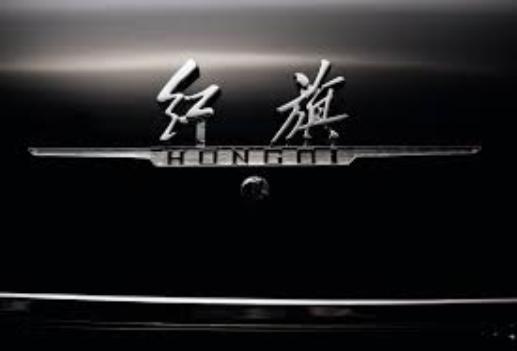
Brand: hongqi
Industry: Transportation